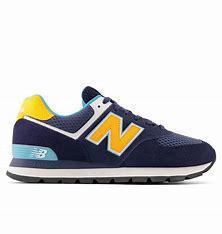
Brand: New
Model: Balance New Balance 574 Marathon